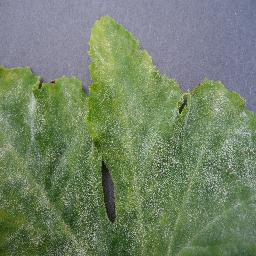
Label: Squash___Powdery_mildew